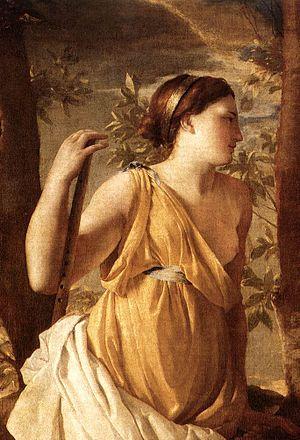
L'Inspiration du poète est un tableau de Nicolas Poussin, réalisé entre 1629 et 1630, qui représente un homme, à droite, qui serait probablement le poète Virgile, sous inspiration d'Apollon, avec une femme debout, à gauche, qui serait la Muse Calliope ou Euterpe. Cette peinture à l'huile sur toile de 183 × 213 cm est exposée au musée du Louvre à Paris.